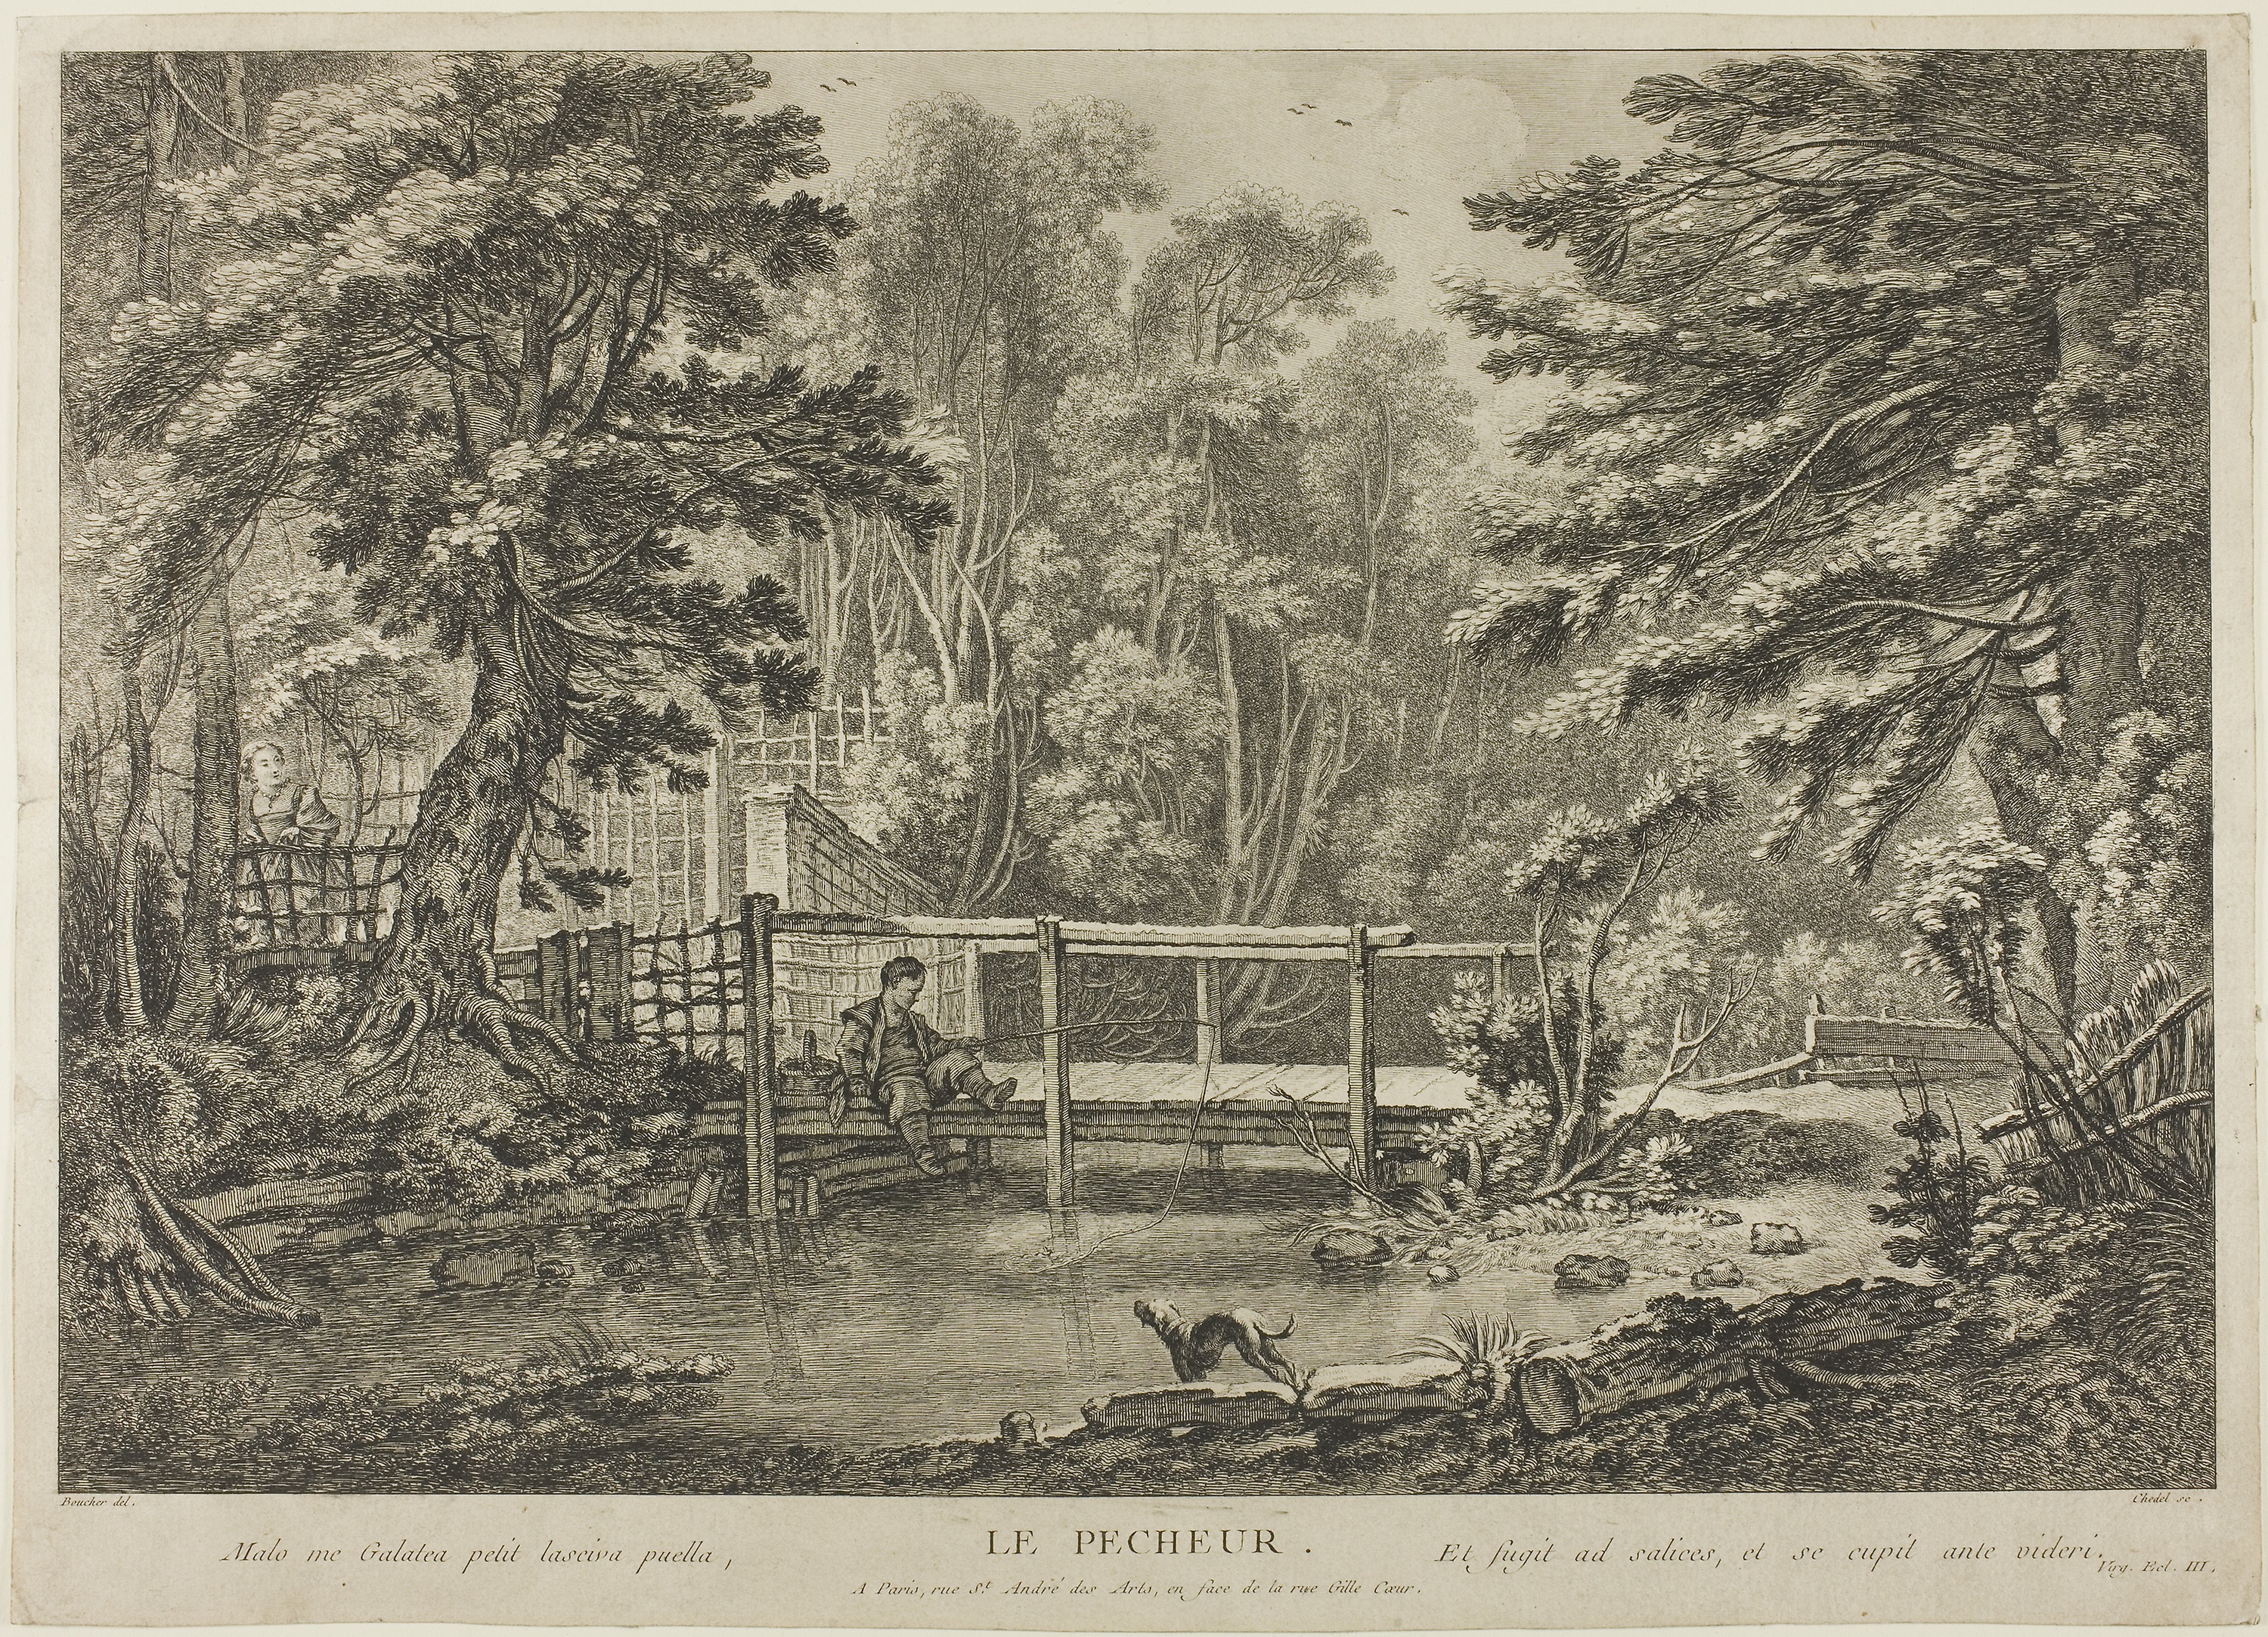
tree, history, visual arts, black and white, art, stock photography